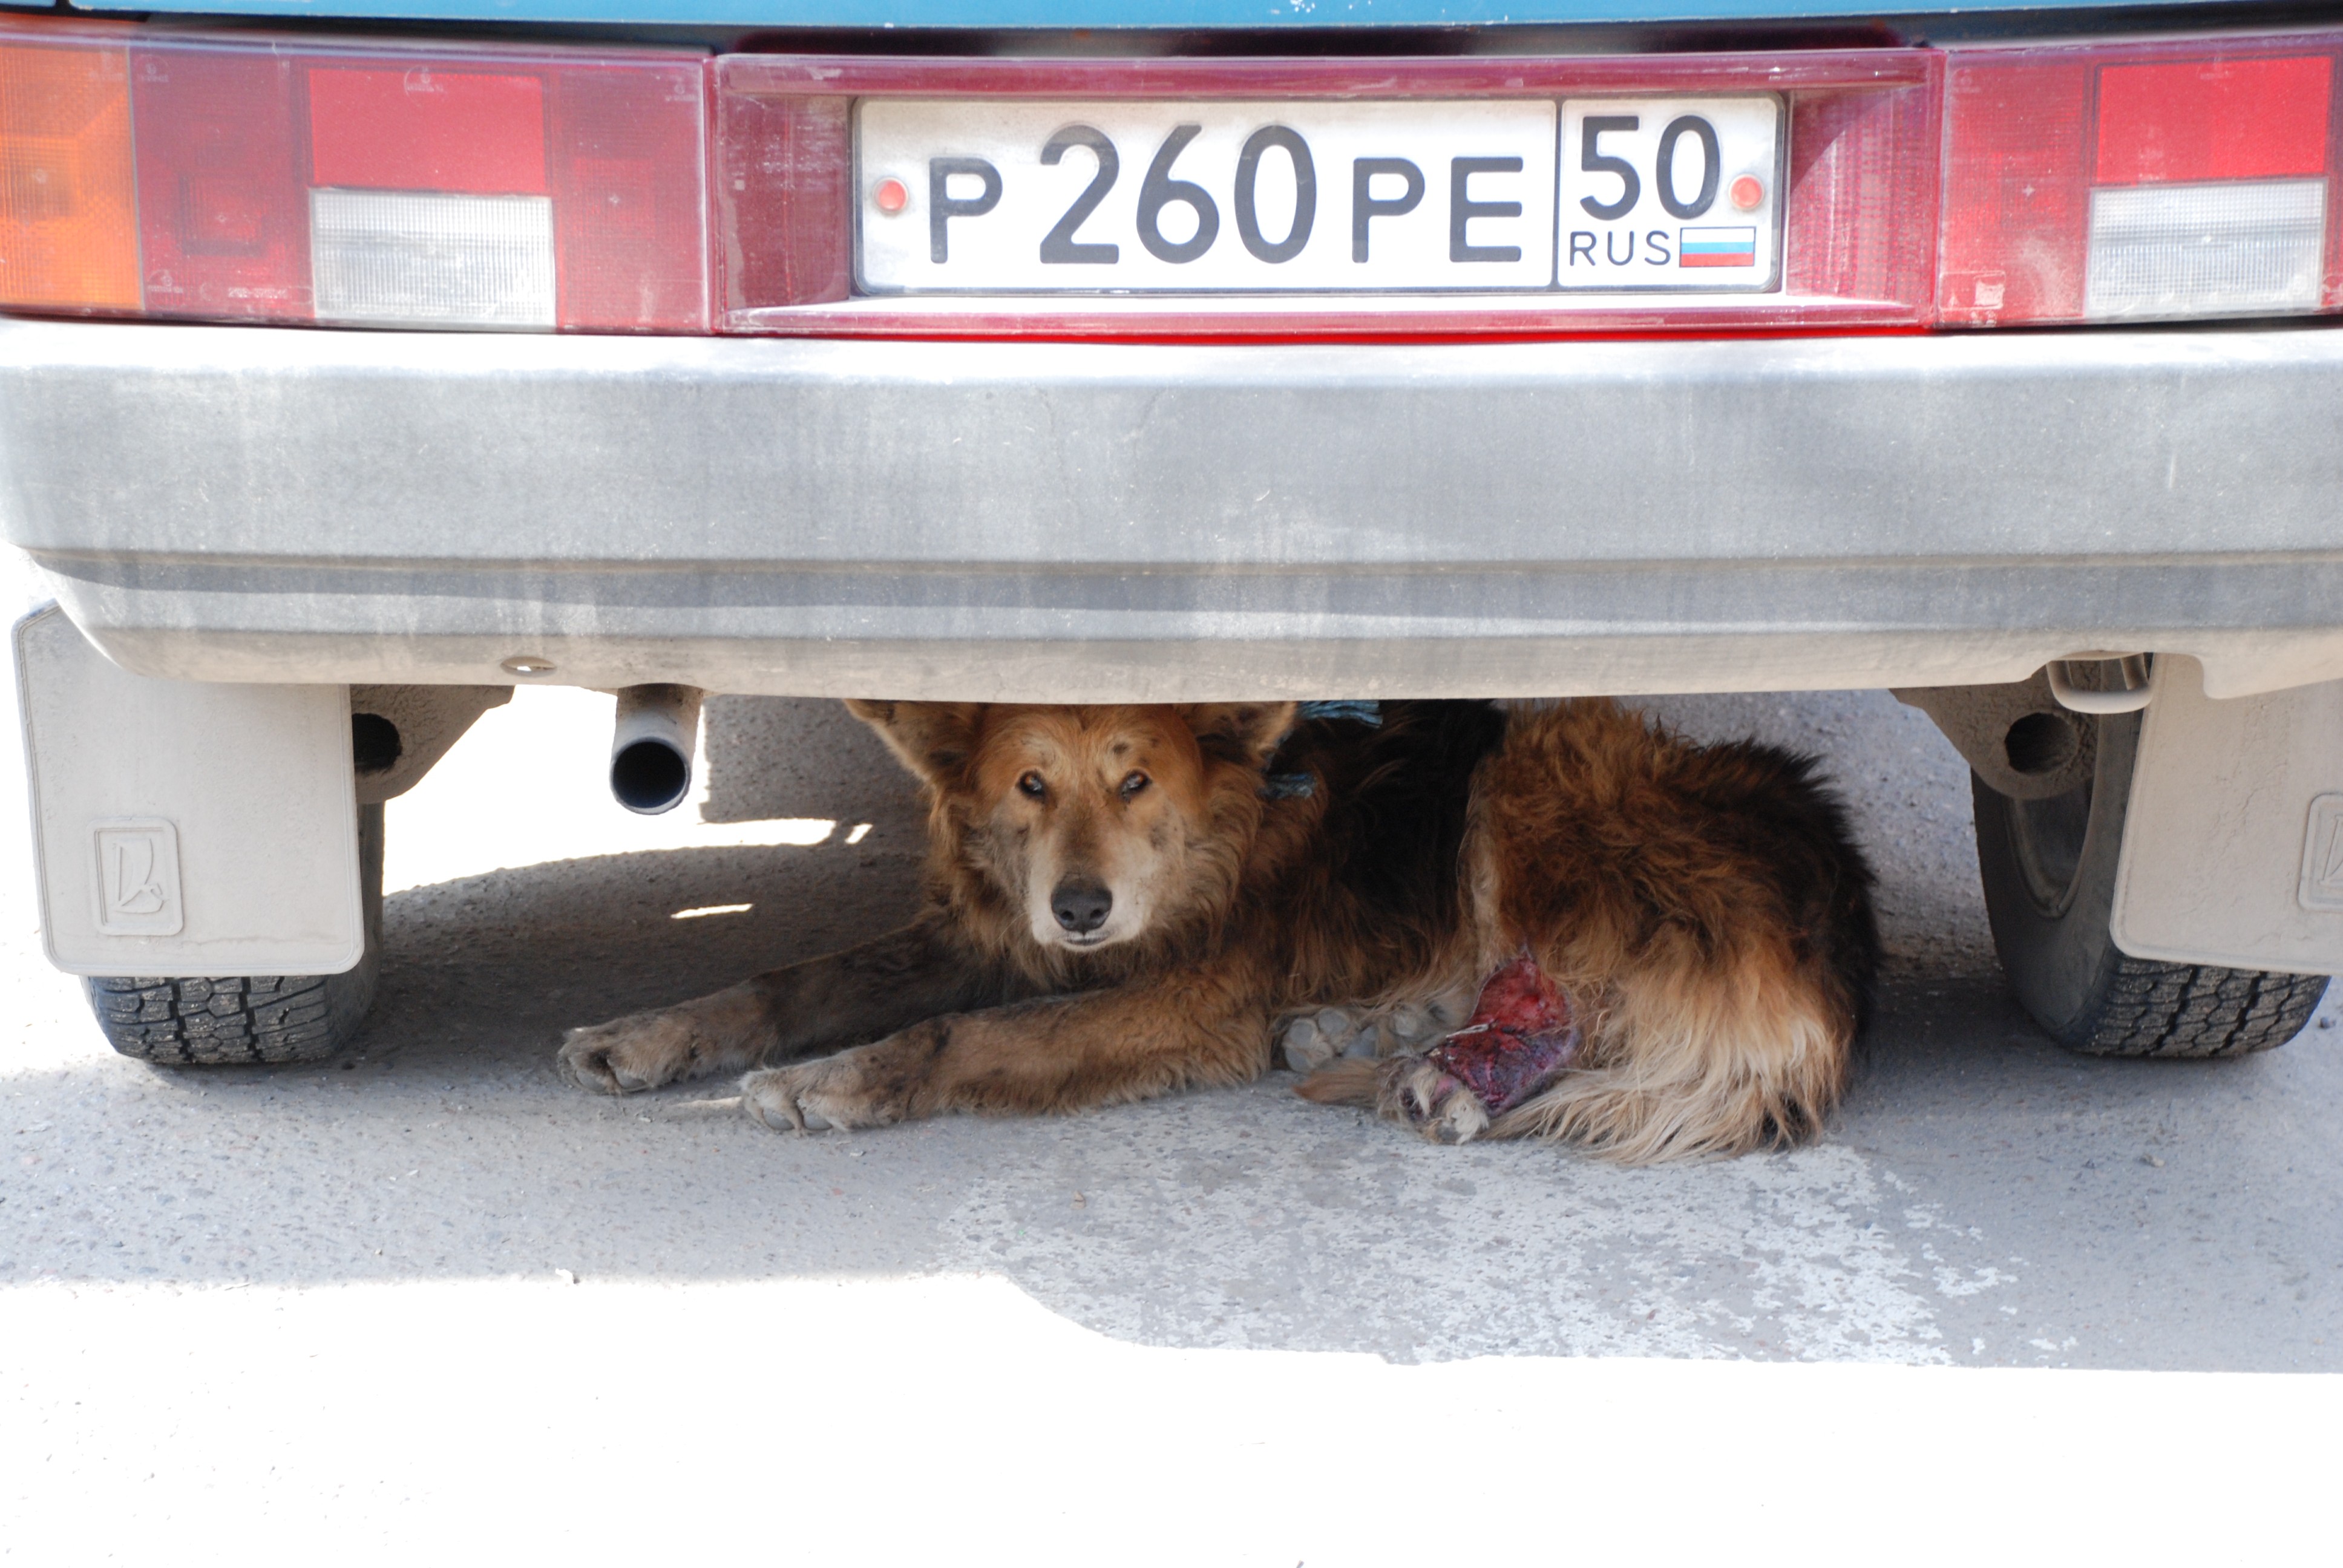
dog, animal, pet, nikon, bumper, pets, dogs, animals, moscow, d80, nikond80, straydogs, streetdogs, sport utility vehicle, automotive exterior, compact car, vehicle registration plate